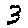
Label: 3